SurE

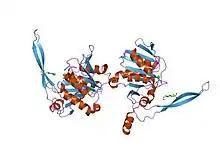
Crystal structure of SurE protein from "T.maritima" in complex with tungstate.

In molecular biology, the protein domain surE refers to survival protein E. It was originally found that cells that did not contain this protein, could not survive in the stationary phase, at above normal temperatures, and in high-salt media. Hence the name, survival protein E. It is a metal ion-dependent phosphatase that is found in bacteria, and eukaryotes. It is an important stress response protein. This domain is found in acid phosphatases (EC), 5'-nucleotidases (EC), 3'-nucleotidases (EC) and exopolyphosphatases (EC).